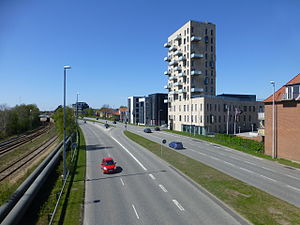
Queens Corner
Queens Corner ved Dronningens Boulevard.
Queens Corner er et højhusbyggeri i centrum af Herning opført i 2009. Bygningen er på 12 etager, hvoraf de 9 øverste er placeret i et slankt tårn ovenpå basen med 3 etager. Oprindeligt var det planen at de 9 øverste etager skulle indeholde 14 lejligheder, men undervejs i byggeriet blev det besluttet at lave erhvervslejemål på alle etager.